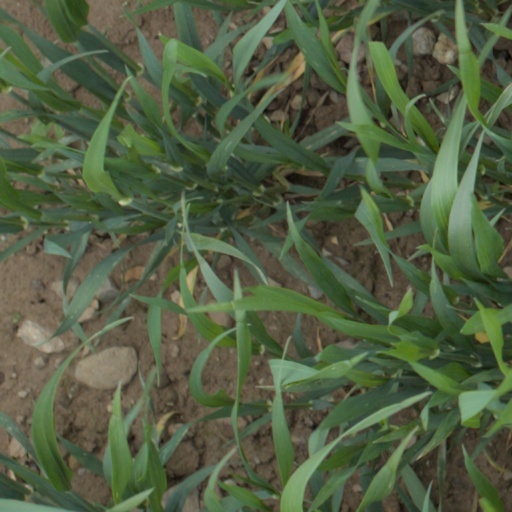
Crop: wheat